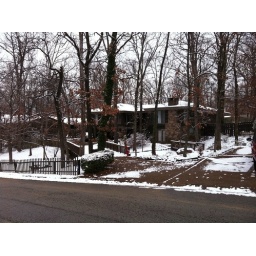
Our neighbors across the street have the coolest driveway, and their house looked so neat in the snow.